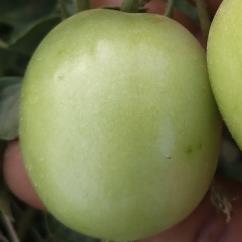
Crop: Tomato
Condition: healthy-fruit